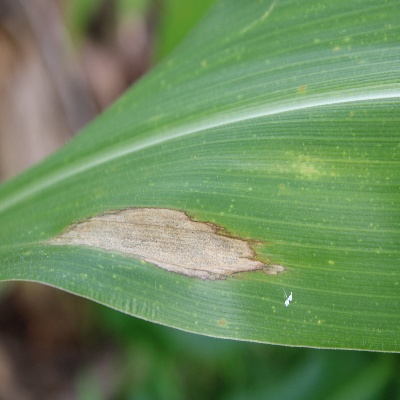
Crop: Maize
Condition: leaf blight